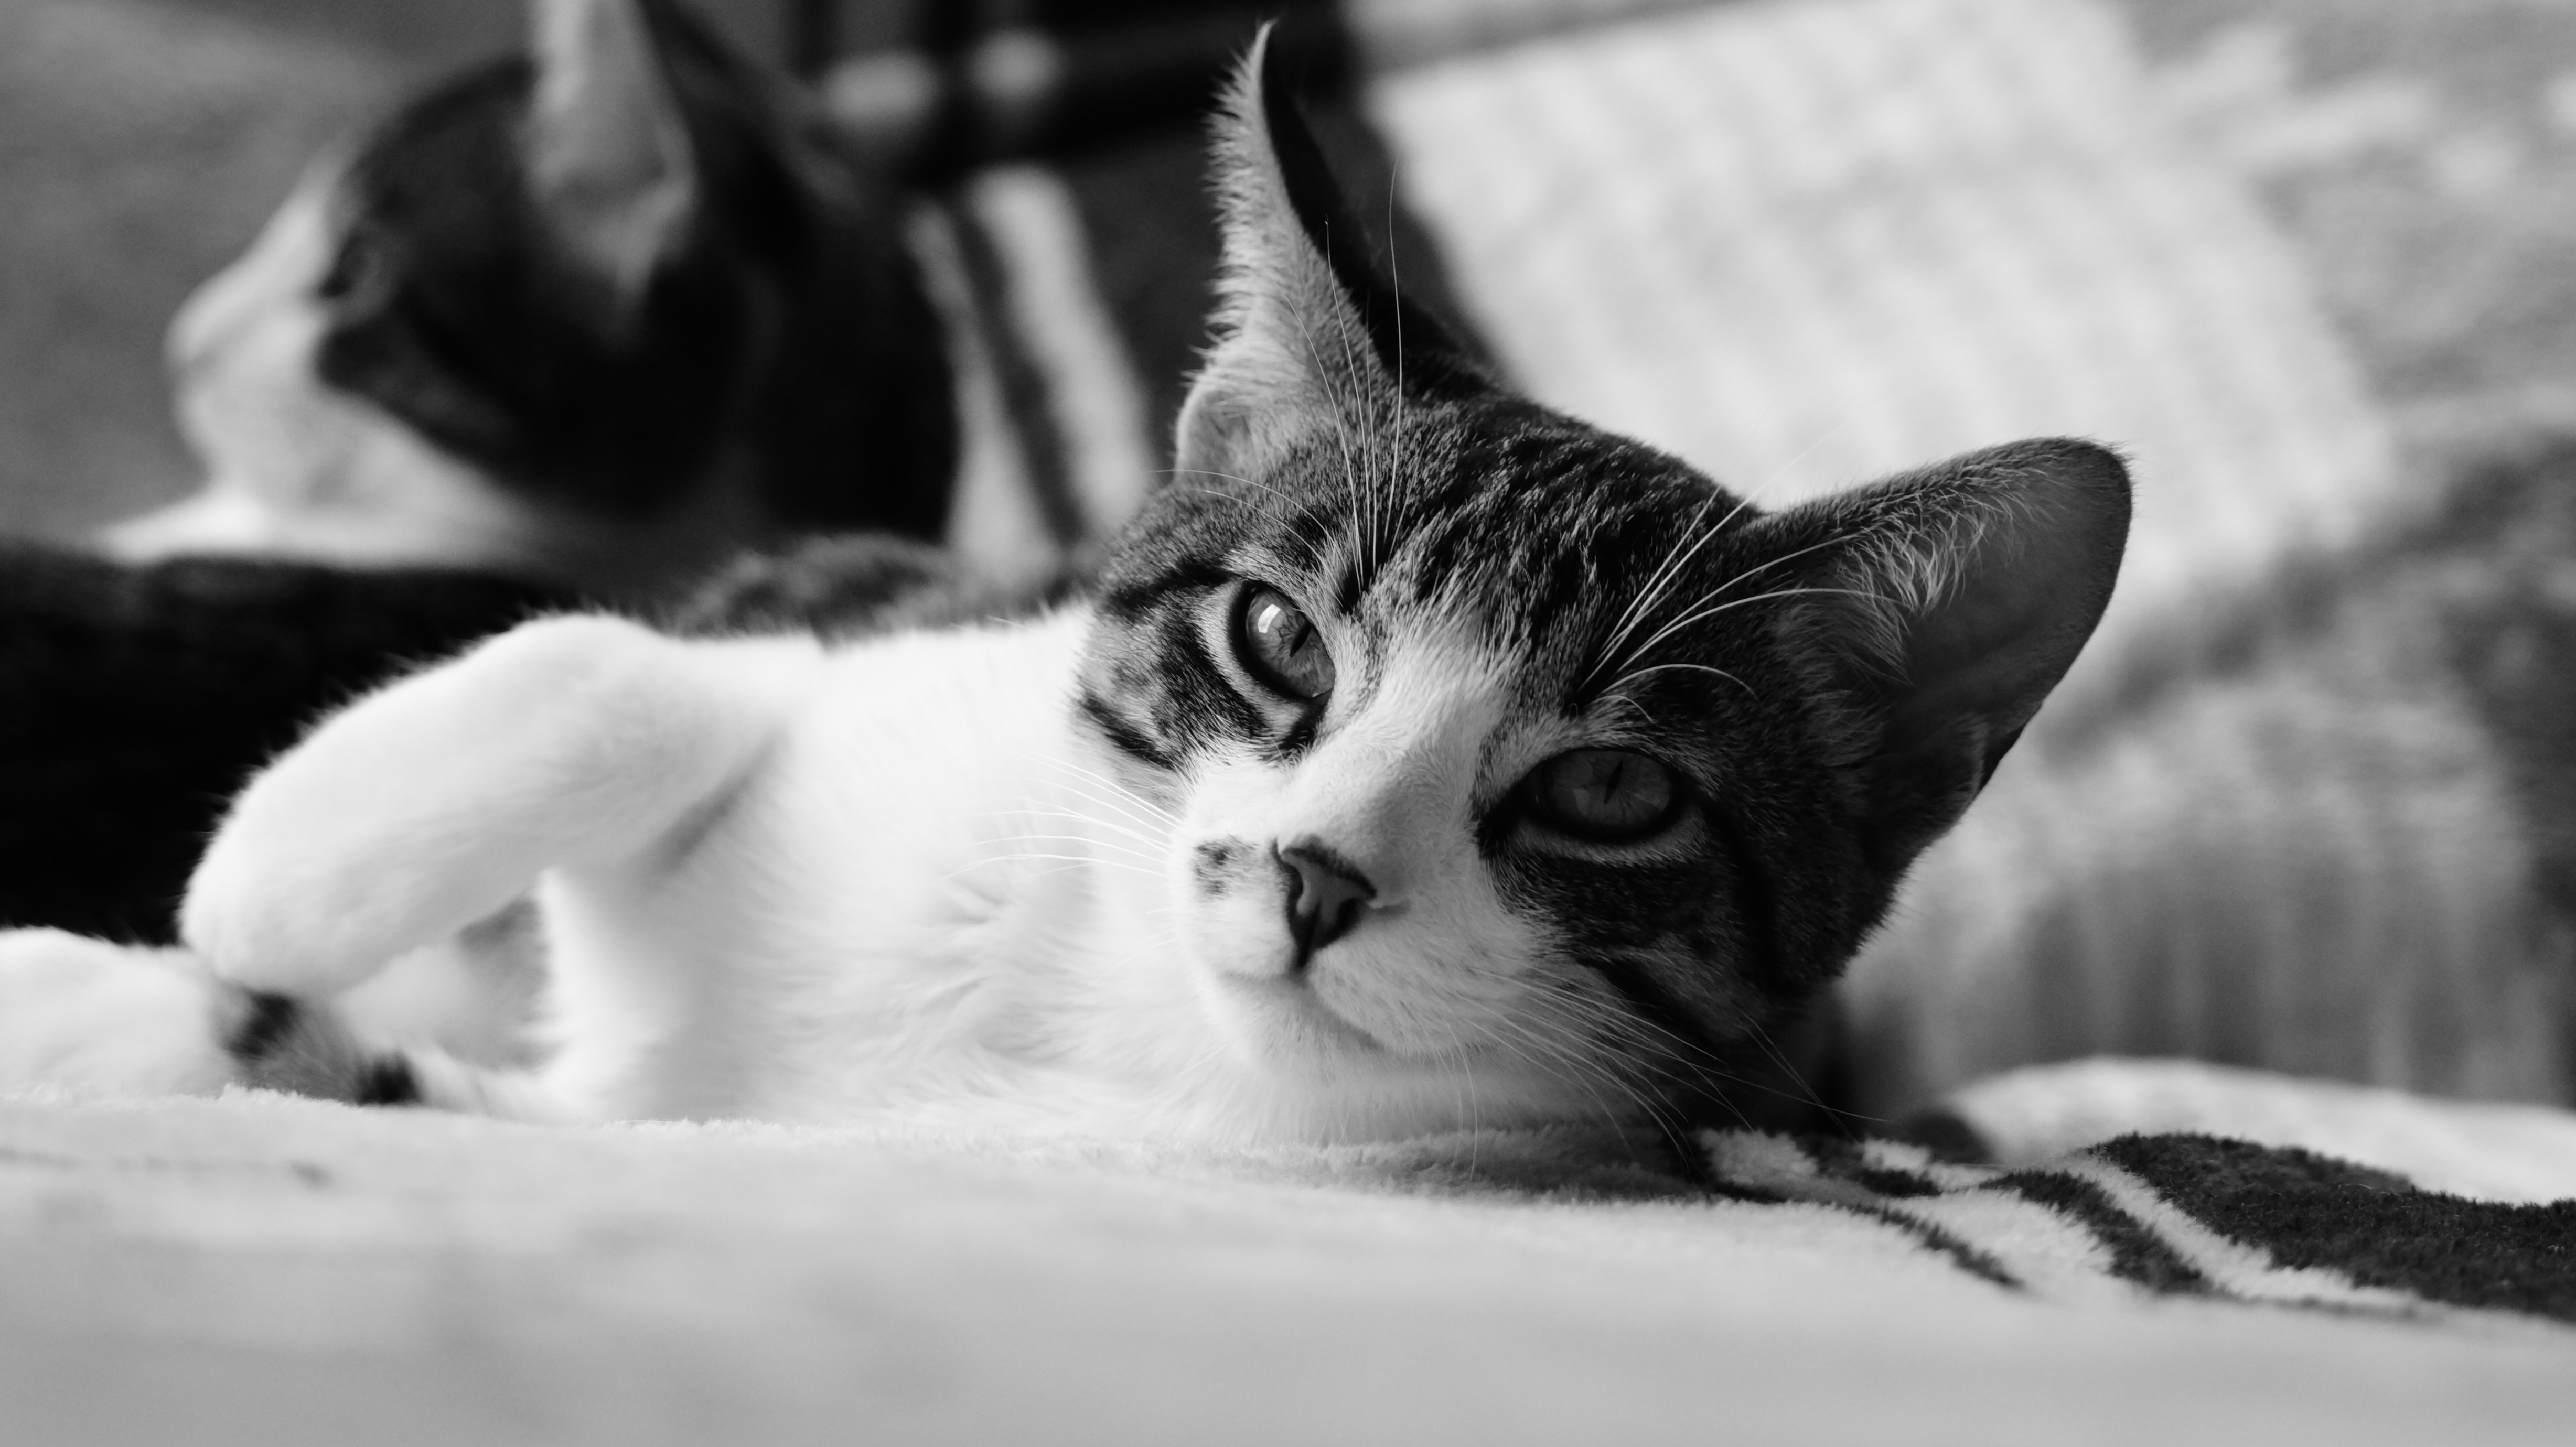
black and white, white, animal, kitten, cat, mammal, black, monochrome, nose, whiskers, vertebrate, kittens, feline look, lying cat, monochrome photography, small to medium sized cats, cat like mammal